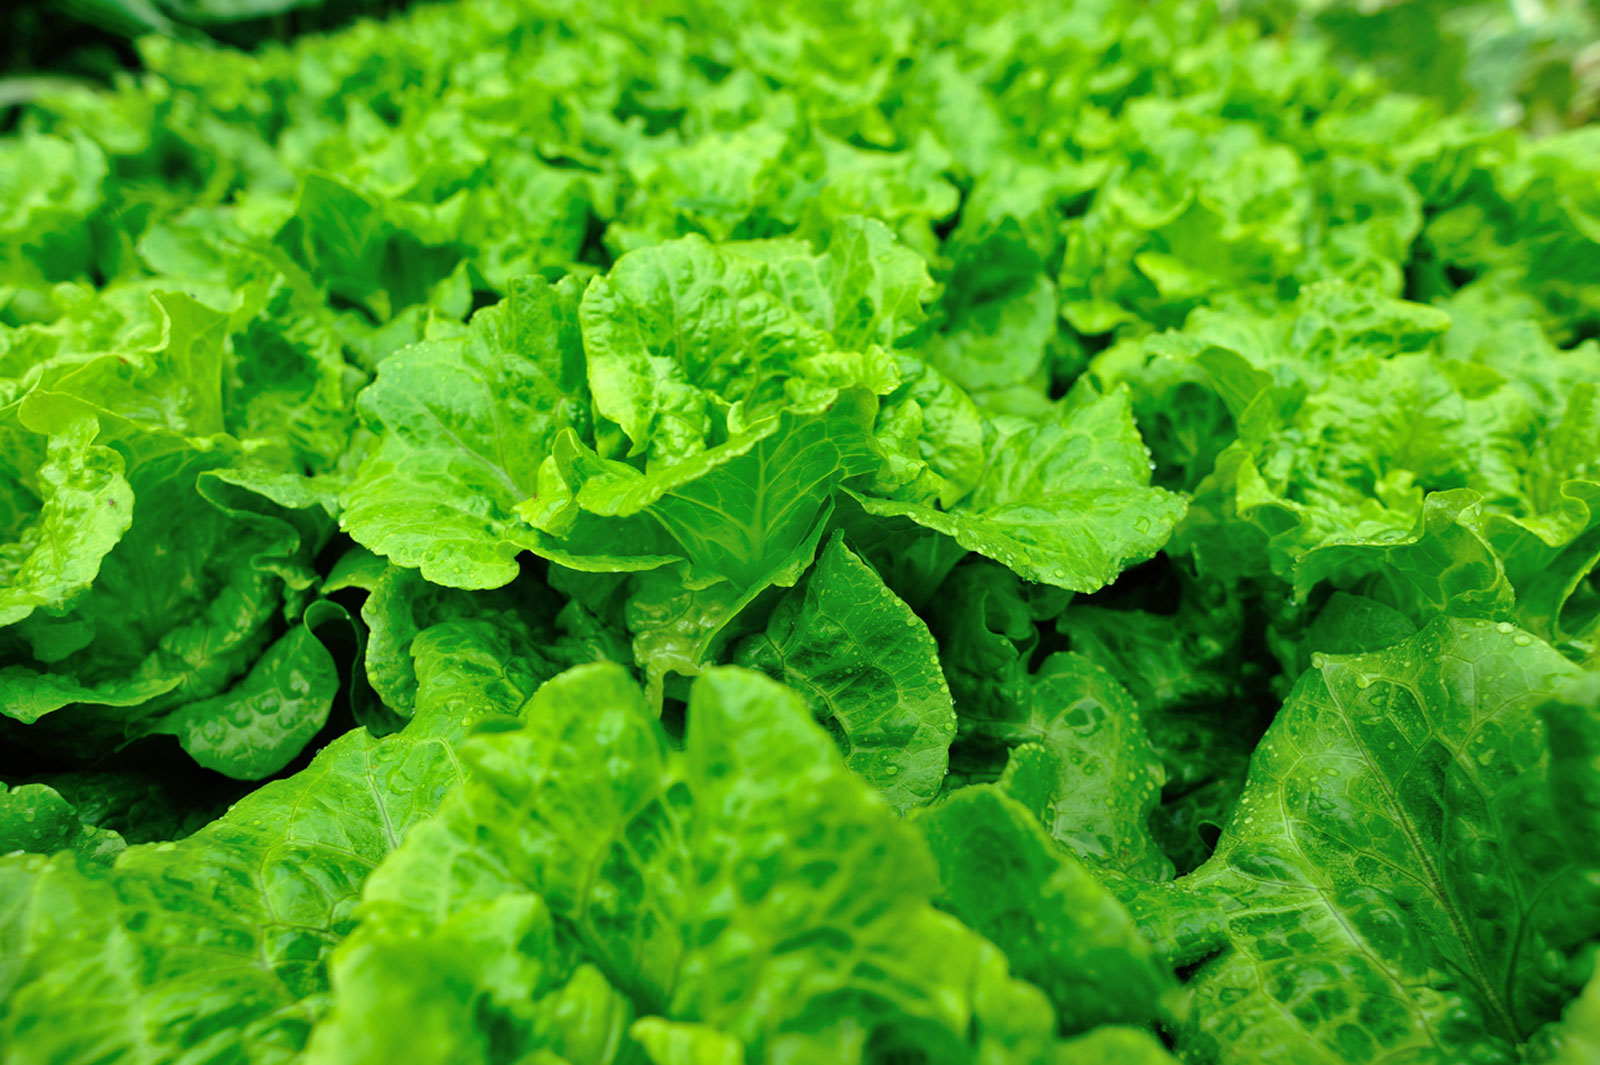
Label: lettuce